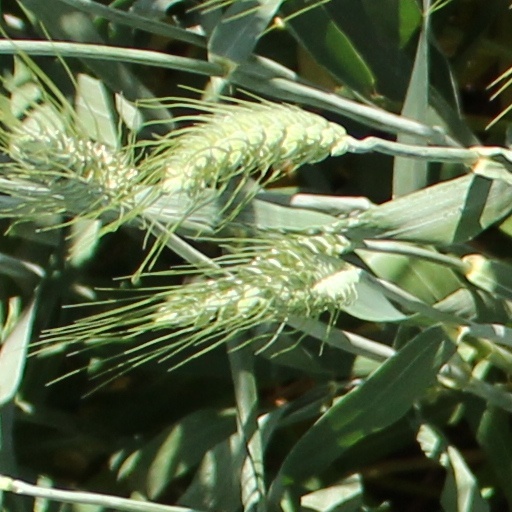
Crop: wheat